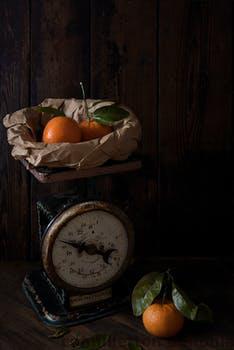
Label: Watermark